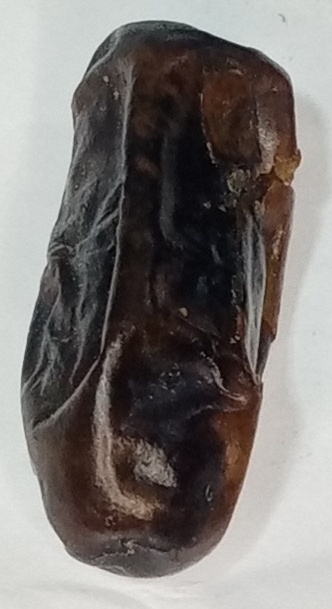
Variety: gajar
Size: medium
Grade: grade-1